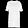
Label: Dress